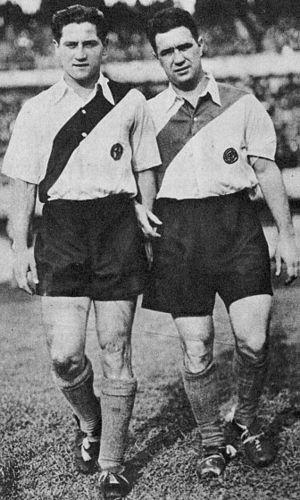
Adolfo Alfredo Pedernera, né le 15 novembre 1918 à Avellaneda, décédé le 12 mai 1995, était un footballeur et entraîneur de football argentin.